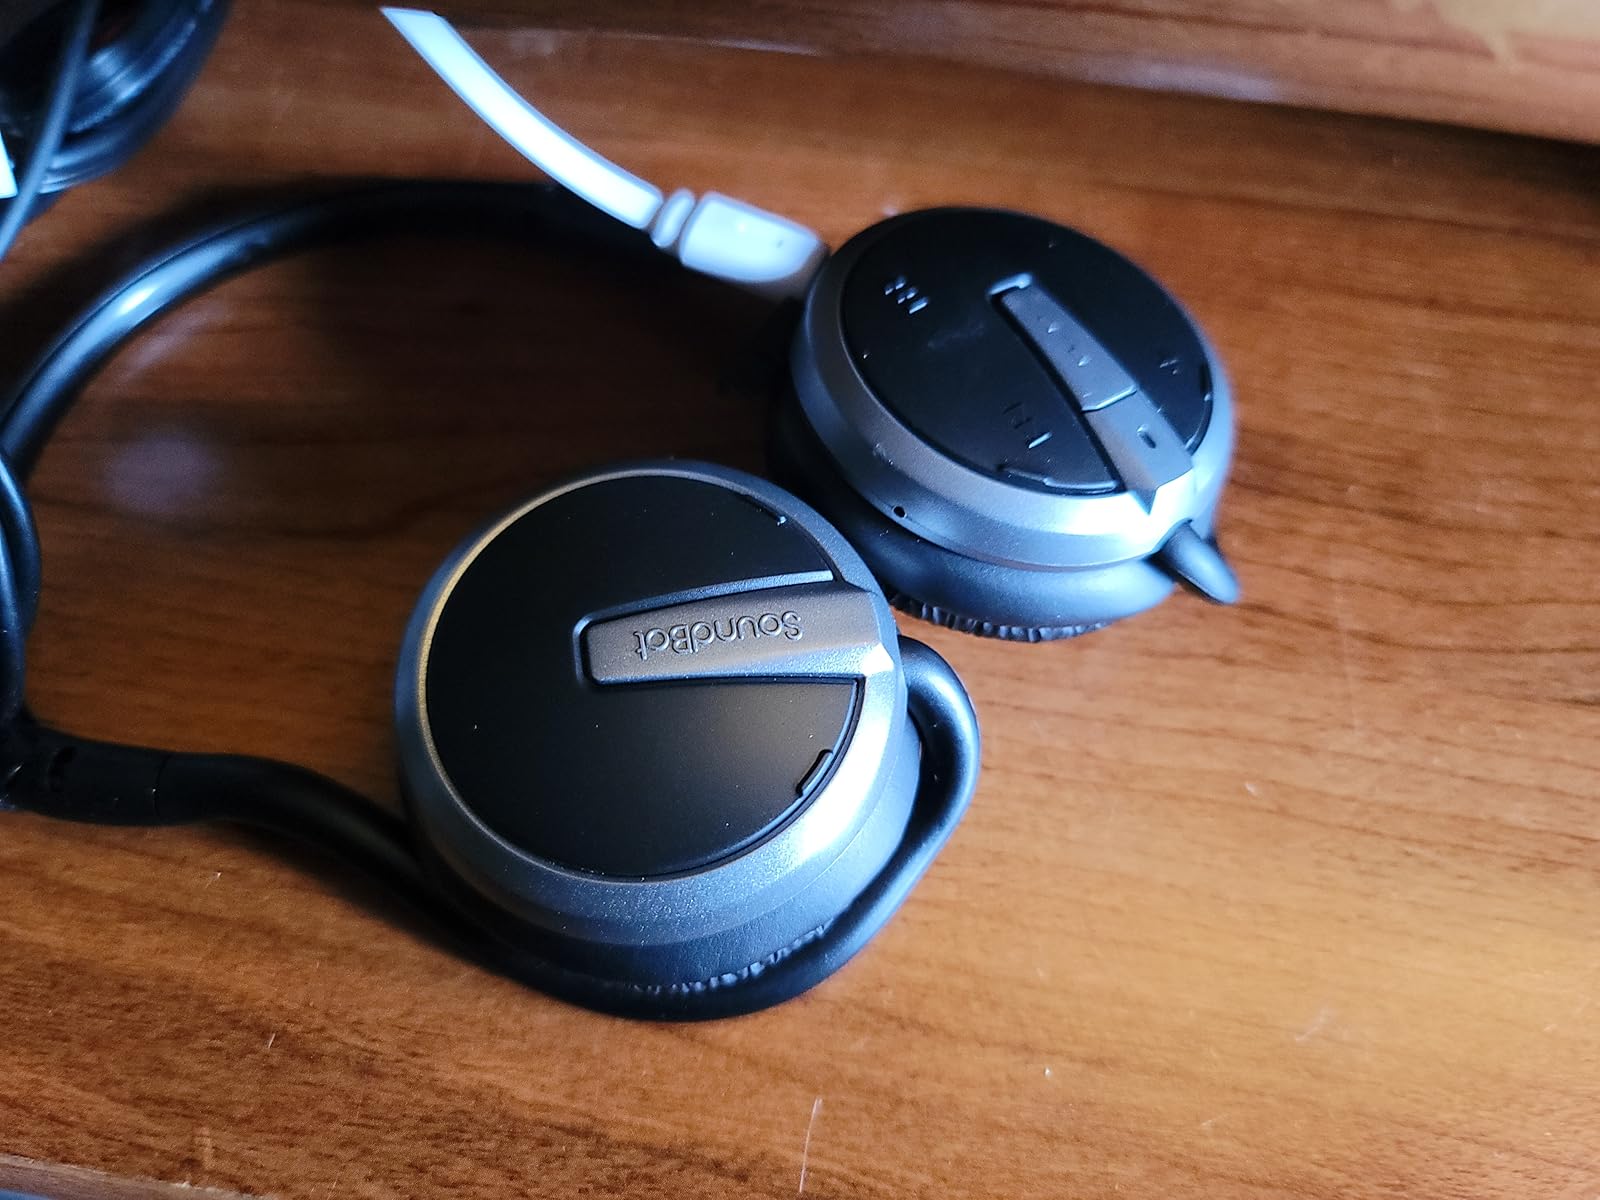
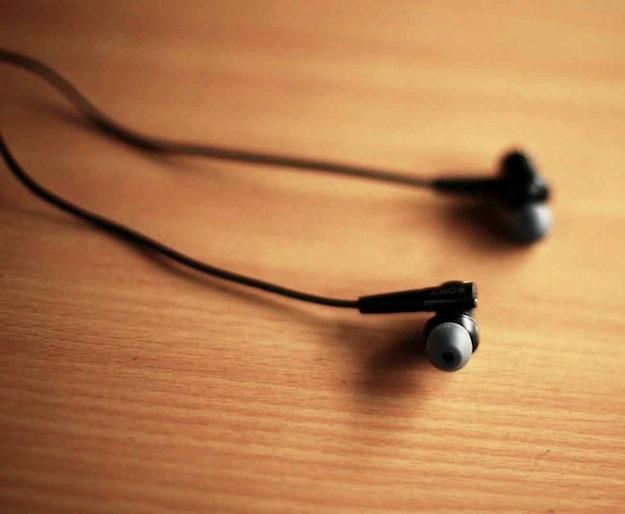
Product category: headphones
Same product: no